Design Museum

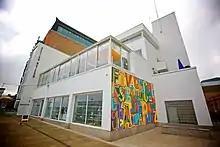
The old Shad Thames site of the Design Museum, in 2010

The museum was originally housed in a former 1940s banana warehouse on the south bank of the River Thames in the Shad Thames area of London. The conversion of this warehouse altered it beyond recognition, to resemble a building in the International Modernist style of the 1930s. This was funded by many companies, designers and benefactors. The museum was principally designed by the Conran group, with exhibitions over two floors, and a "Design Museum Tank" exhibition space out by the waterfront. A large scale sculpture titled "The Head of Invention" by Sir Eduardo Paolozzi was installed in the area between the museum and the Thames.